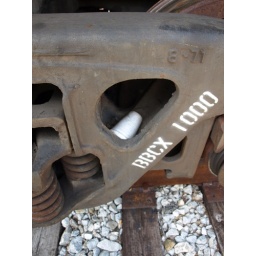
Styro cup in truck